List of Kamala Harris 2024 presidential campaign sub-national officials endorsements

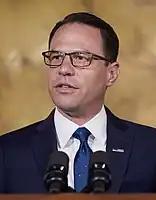
Josh Shapiro

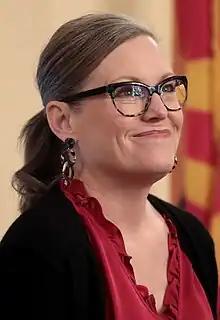
Katie Hobbs

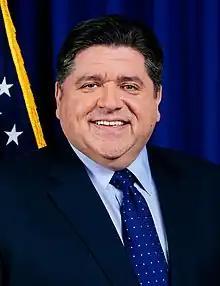
J. B. Pritzker

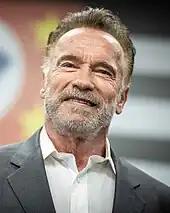
Arnold Schwarzenegger

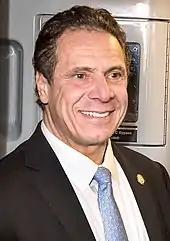
Andrew Cuomo

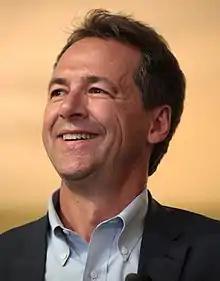
Steve Bullock

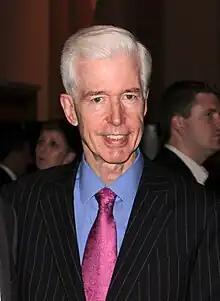
Gray Davis

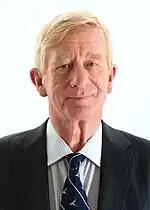
Bill Weld

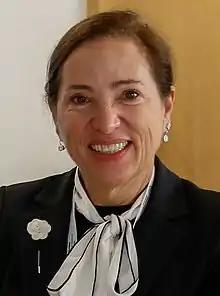
Eleni Kounalakis

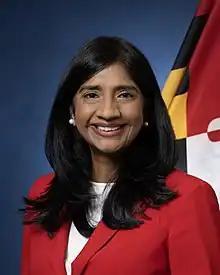
Aruna Miller

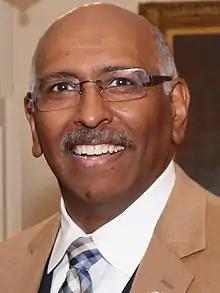
Michael Steele

All 23 incumbent Democratic state governors — including the vice presidential nominee Tim Walz of Minnesota — have endorsed Harris, as well as 3 of the 4 Democratic territorial governors and one Republican governor.